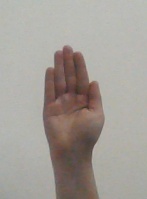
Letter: seen